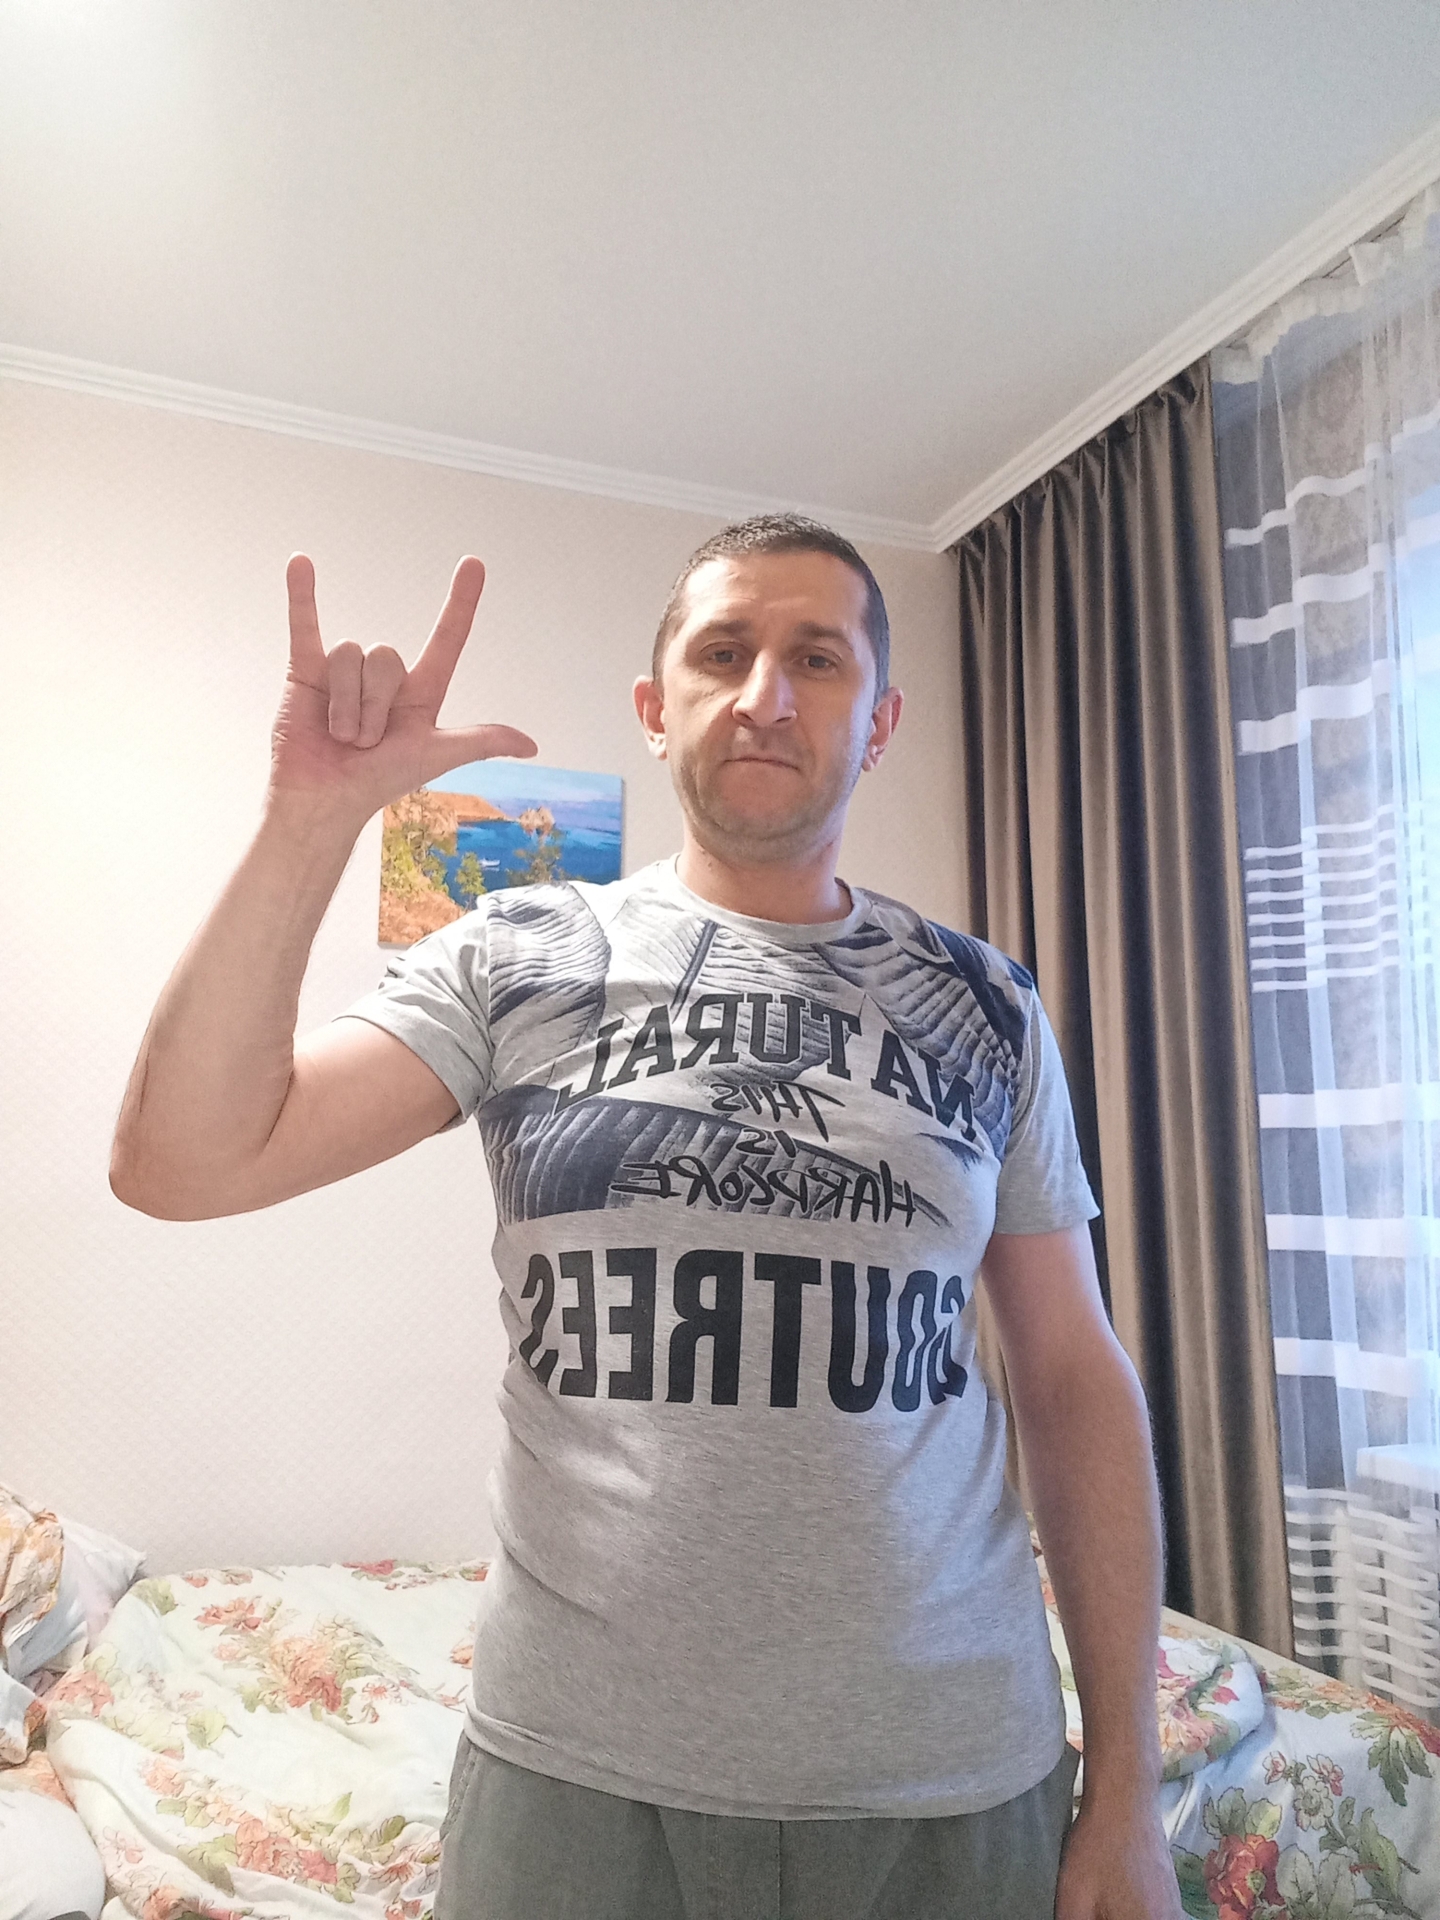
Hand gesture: rock